Christian Campbell (cornerback)

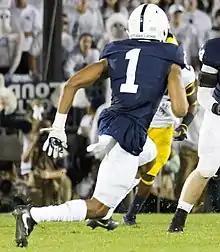
Campbell with the Penn State Nittany Lions in 2017

Christian Campbell (born November 27, 1995) is an American former professional football cornerback. He played college football at Penn State. Campbell has also been a member of the Arizona Cardinals, New Orleans Saints, San Francisco 49ers, Tampa Bay Bandits, and Memphis Showboats